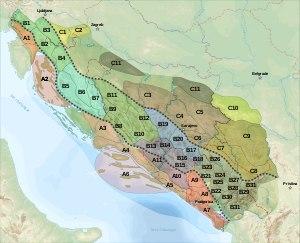
Les monts Zlatibor sont un massif montagneux situé à l'ouest de la Serbie. Ils font partie des Alpes dinariques.
Le Carso ou Karst, connu aussi sous le nom de haut-plateau karstique, est un haut plateau rocheux calcaire des Alpes dinariques qui s'étend du nord-est de l'Italie, aux pieds des Alpes juliennes jusqu'au massif des Alpes Velebit à l'extrême nord-ouest de la Croatie, en Istrie, en passant par la partie occidentale de la Slovénie. Il s'étend donc sur trois États.
Les Alpes dinariques ou Dinarides sont un massif montagneux des Balkans occidentaux qui doivent leur nom au mont Dinara. Elles s'élèvent entre la plaine de Pannonie au nord-est et la mer Adriatique au sud-ouest, en plusieurs chaînes montagneuses orientées principalement selon un axe nord-ouest/sud-est, de la Slovénie au nord de l'Albanie où culmine leur plus haut sommet, à 2 692 mètres d'altitude : le Maja Jezercë. Elles couvrent au total six pays reconnus internationalement, auxquels peut s'ajouter le Kosovo. La plus grande ville est Sarajevo, capitale de la Bosnie-Herzégovine. Trois climats distincts influencent le massif : méditerranéen à l'ouest, montagnard au centre, où le relief est le plus élevé, et continental à l'est.